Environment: real
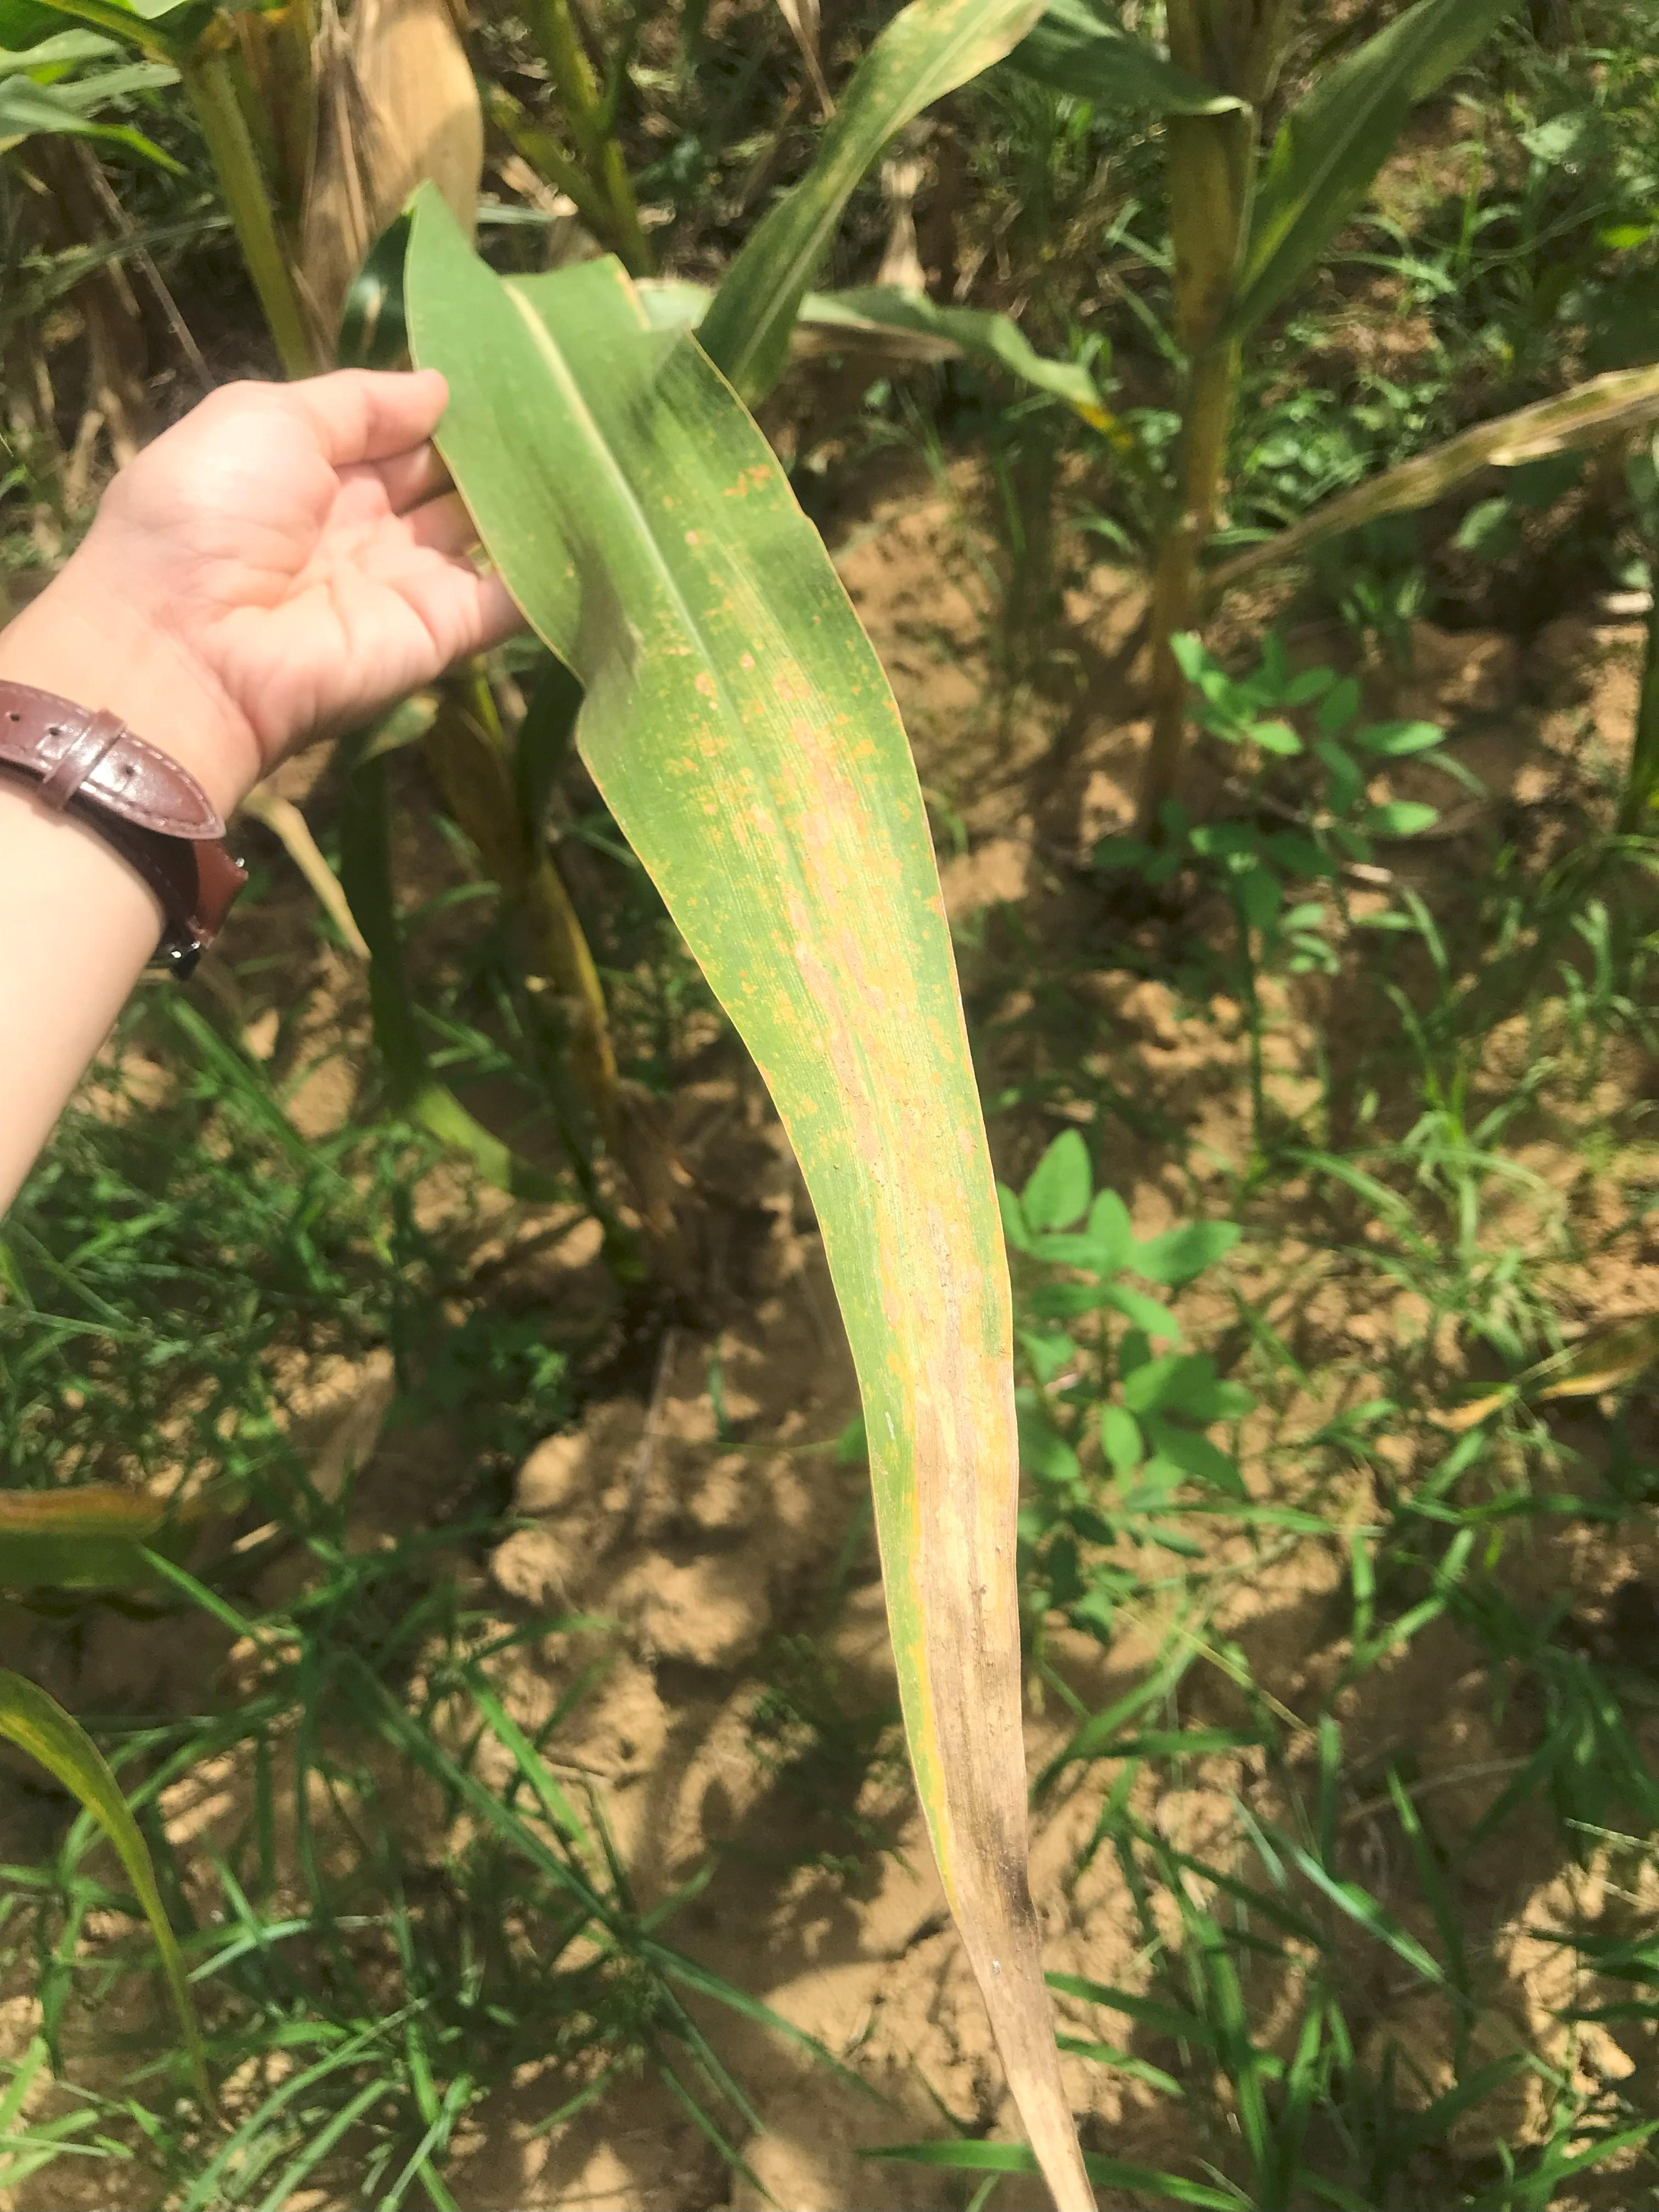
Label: nitrogen_deficiency